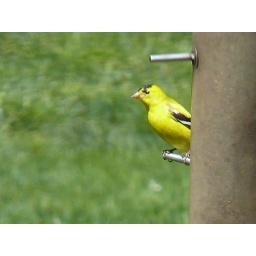
The male Goldfinches are cute in their Spring garb.